2014 ASEAN Para Games

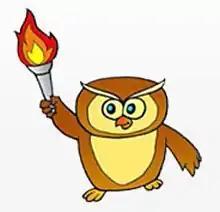
"Ko Zee Gwet", The official mascot

The logo of the 2014 ASEAN Para Games is the shape of Myanmar Map depicted as a sprinter who is in the energetic momentum. The colour of the map yellow, green and red, also the colours of the flag of Myanmar represents Myanmar as the host of the games while the sprinter in the logo who hold the Asean Para Sports Federation logo at the tips of the finger represents the successful holding of the 7th ASEAN Para Games in Myanmar.